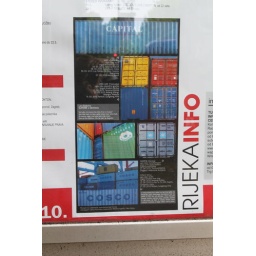
name: Lee Runningspotted in : street poster on the bus station in Rijeka, Croatiareport: sontainer poster by croatian artist, Lara Badurina